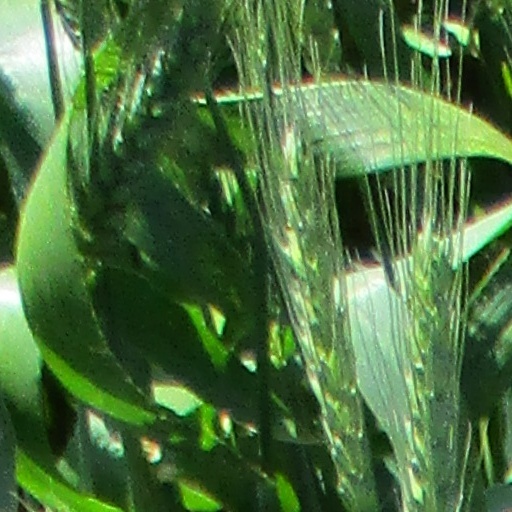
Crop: wheat